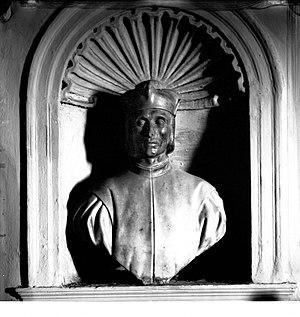
Filippo Beroaldo ou Philippe Beroalde, ou encore Beroaldo ou Beroaldi, est un écrivain italien et littérateur du XVᵉ siècle. On lui doit de bonnes éditions des anciens auteurs latins.